Indian Territory

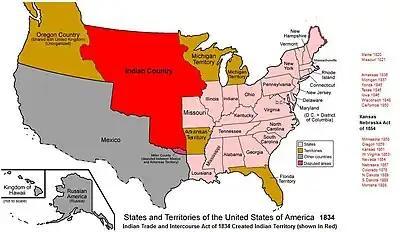
The Indian Territory (highlighted in red) in 1834

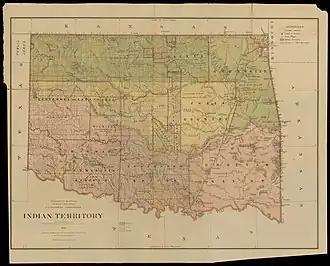
A U.S. Department of Interior map of the Indian Territory in 1879

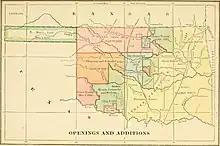
A map of the gradual opening of the Oklahoma Territory and the Indian Territory, which were merged to form the state of Oklahoma in 1907

Indian Territory, also known as the Indian Territories and the Indian Country, was land in the United States reserved for the forced resettlement of Native Americans. As such, it was not a traditional territory for the tribes settled upon it. The general borders were set by the Indian Intercourse Act of 1834. The territory was located in the Central United States.